Antisemitism in Christianity

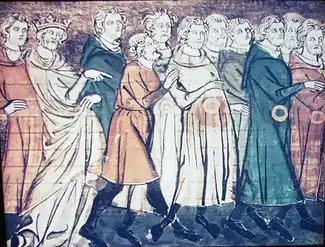
A miniature from Grandes Chroniques de France depicting the expulsion of Jews from France in 1182

Following the conversion of Spain's Visigoth royal family to Catholicism in 587, the situation for Jews deteriorated as the monarchy and church aligned to consolidate the realm under the new religion. The Church's Councils of Toledo imposed restrictions, including prohibitions on intermarriage and holding office, culminating in King Sisebut's 613 decree demanding conversion or expulsion, which led many Jews to flee or convert. Despite brief periods of tolerance, subsequent rulers and church councils intensified persecution, banning all Jewish rites, ordering forced baptisms, seizing property, enslaving Jews (after accusations of conspiracy in 694), taking children away from Jewish parents, and imposing severe economic hardships. This relentless oppression alienated the Jewish population, causing some to welcome the Muslim invasion in 711.